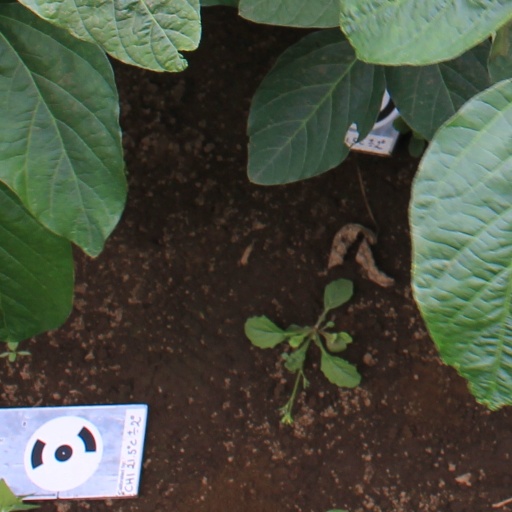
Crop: soybean